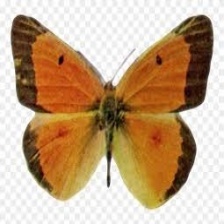
Species: SLEEPY ORANGE
Butterfly family (ImageNet category): sulphur_butterfly